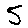
Label: 5